Lines Written a Few Miles above Tintern Abbey

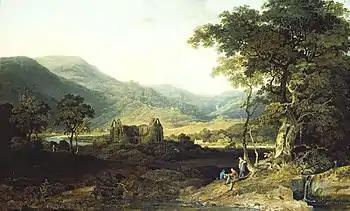
The Abbey and the upper reaches of the Wye, a painting by William Havell, 1804

"Lines Written a Few Miles above Tintern Abbey" is a poem by William Wordsworth. The title, "Lines Written" (or "Composed") "a Few Miles above Tintern Abbey, on Revisiting the Banks of the Wye during a Tour, July 13, 1798", is often abbreviated simply to "Tintern Abbey", although that building does not appear within the poem. It was written by Wordsworth after a walking tour with his sister in this section of the Welsh Borders. The description of his encounters with the countryside on the banks of the River Wye grows into an outline of his general philosophy. There has been considerable debate about why evidence of the human presence in the landscape has been downplayed and in what way the poem fits within the 18th-century loco-descriptive genre.